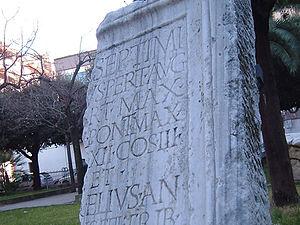
Canosa di Puglia est une ville italienne d'environ 29 580 habitants, située dans la province de Barletta-Andria-Trani dans les Pouilles, dans l'Italie méridionale.